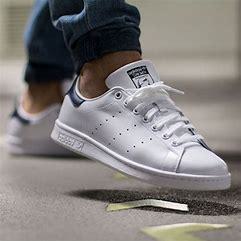
Brand: adidas
Model: originals Adidas Originals Stan Smith